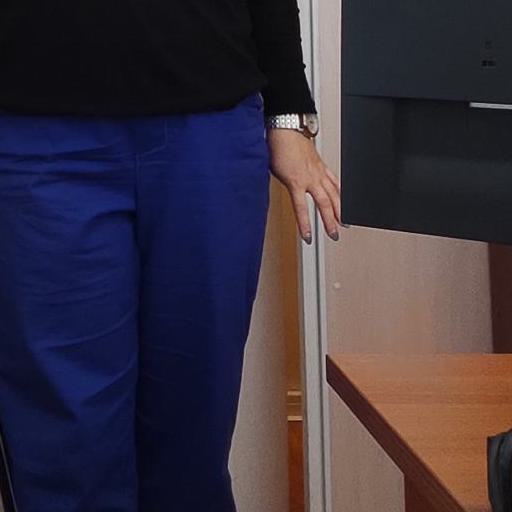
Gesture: no_gesture